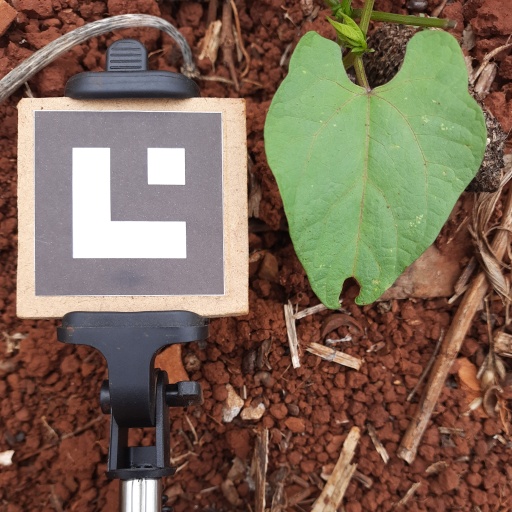
Observations: flat surface, eating holes in the edge, under shade